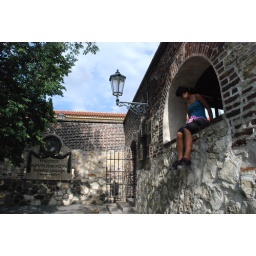
girl in a wall